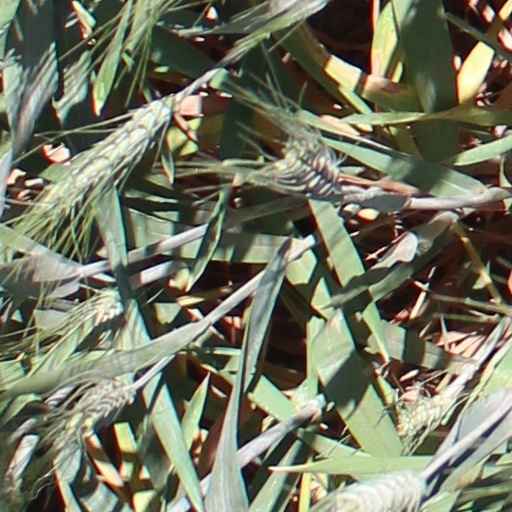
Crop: wheat